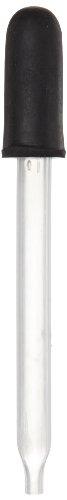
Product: American Educational Plastic Straight Medicine Dropper, 3" Length (Pack of 12)
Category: Toys & Games | Learning & Education | Science Kits & Toys
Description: Straight medicine dropper.
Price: $9.27
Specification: Item Weight:         1.35 pounds    |Shipping Weight: 1.4 pounds (View shipping rates and policies)|Domestic Shipping: Item can be shipped within U.S.|International Shipping: This item can be shipped to select countries outside of the U.S.  Learn More|ASIN: B00657ZYEE|Item model number: 7-1300-12A|    #18220    in Science Kits & Toys    |    #30699    in Science Education Supplies